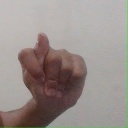
अक्षर: ट